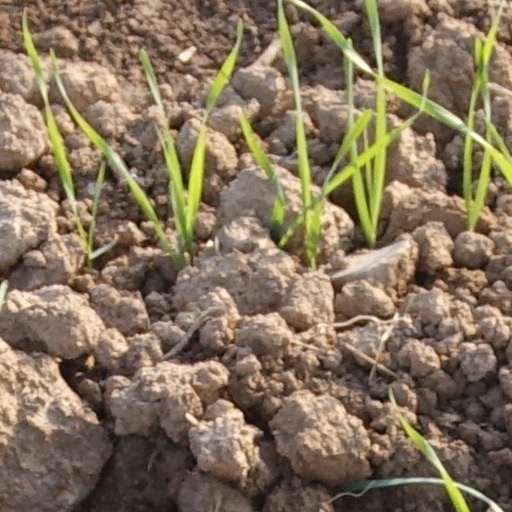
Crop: wheat